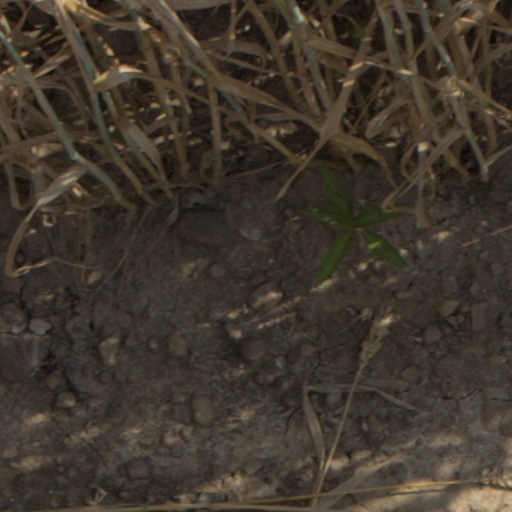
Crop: wheat